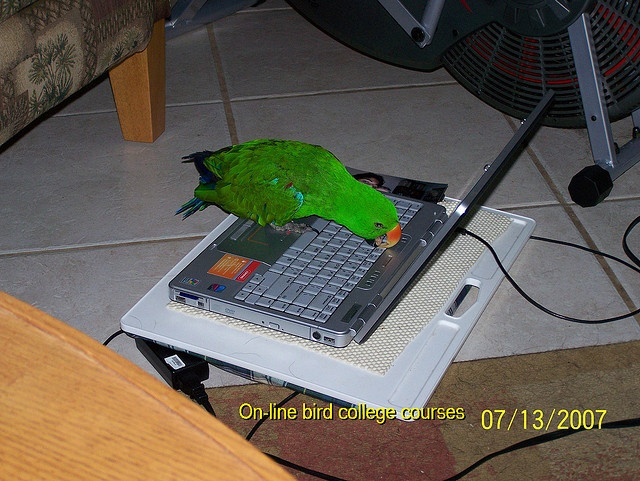
A bird that is sitting on a laptop.
A parrot pecks on the keys of a laptop computer.
The parrot is biting the keys of a laptop.
A green parrot pecks at the keys of a laptop.
a little green bird that is on top of a laptop